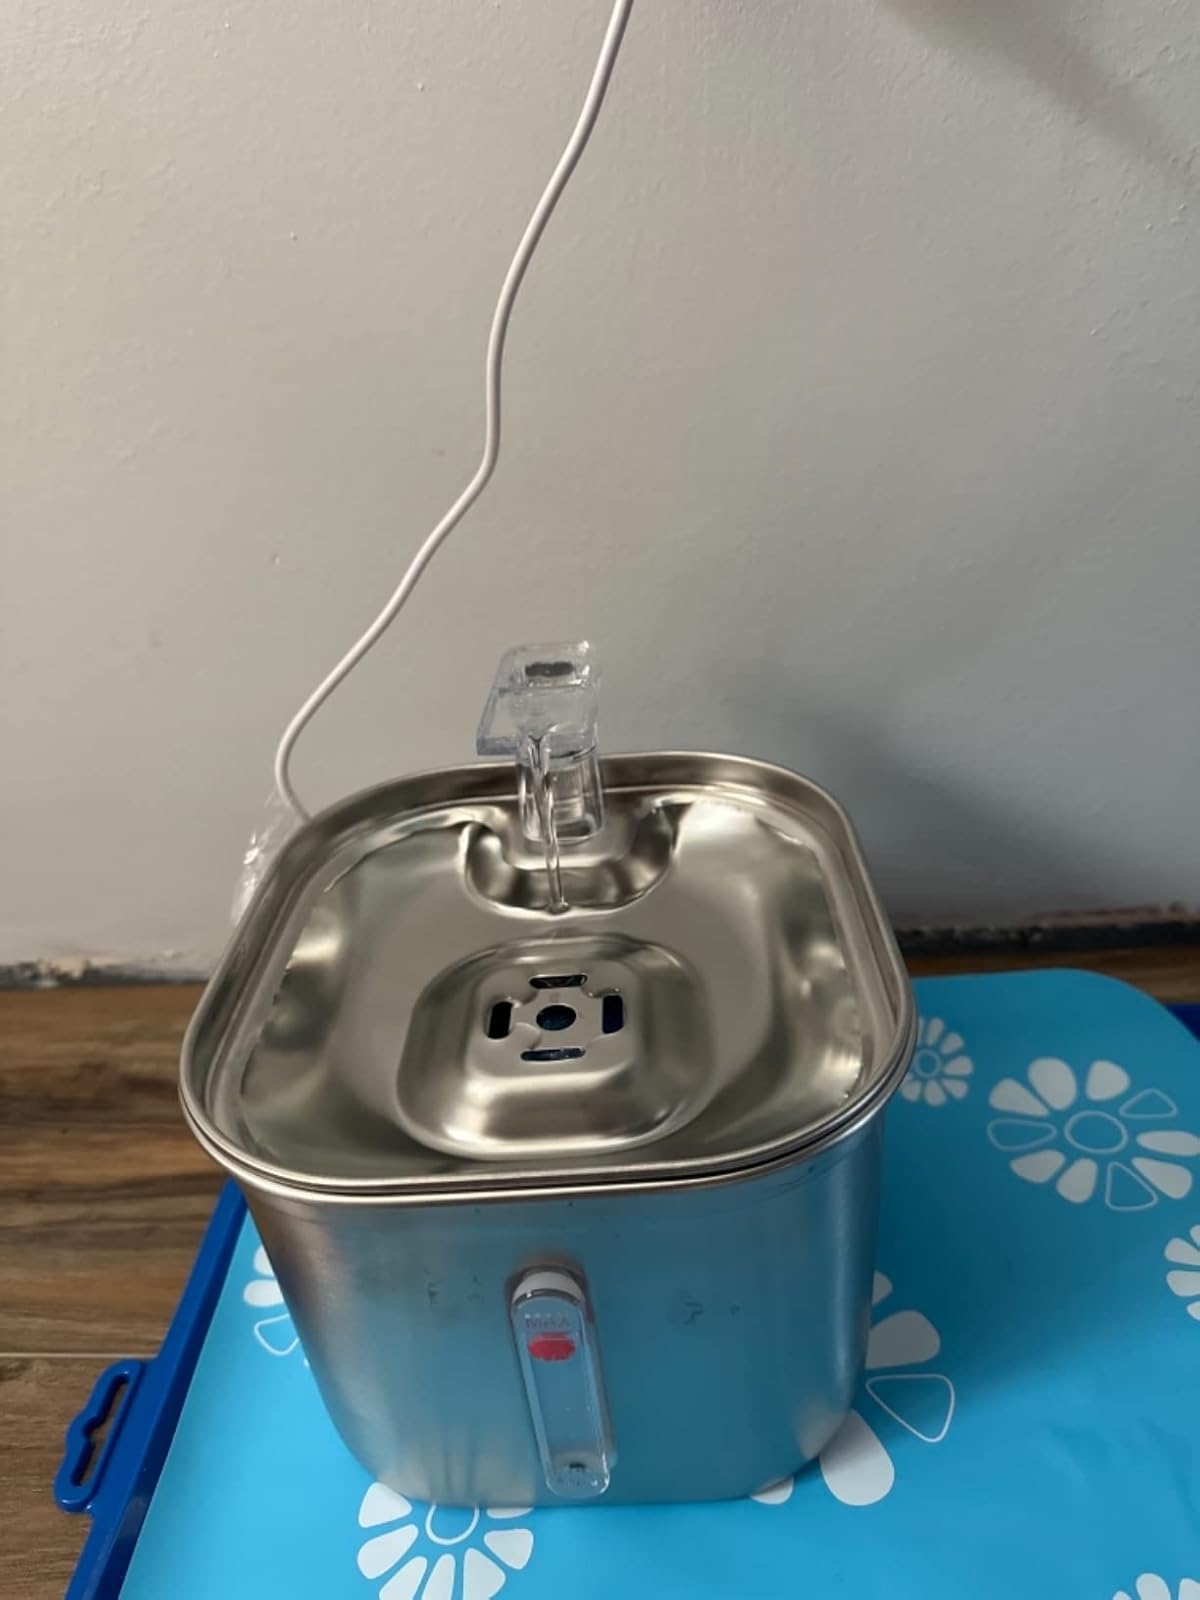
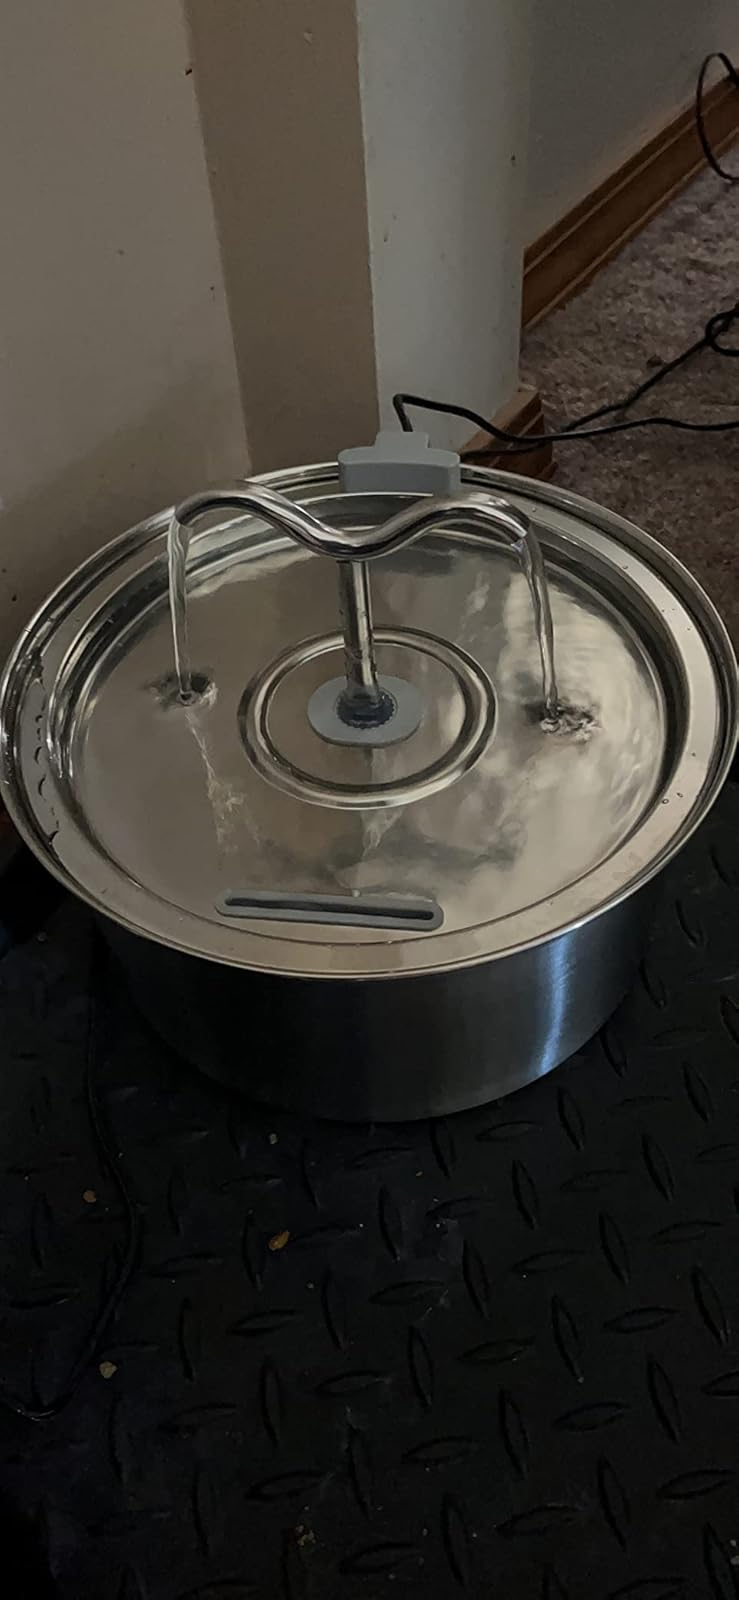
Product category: items_bowl
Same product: no